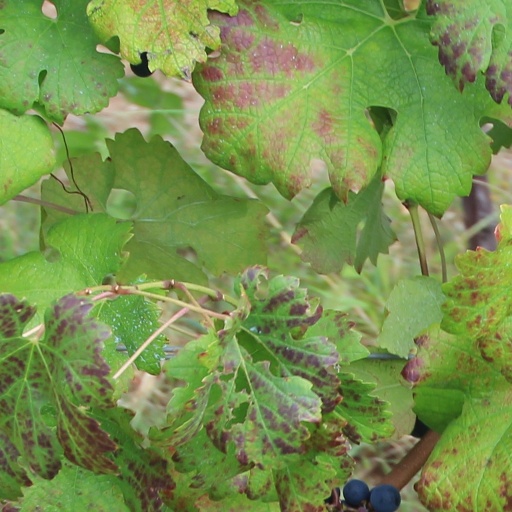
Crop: grape